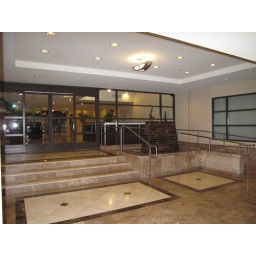
2 bed 2 bath home in Downtown Los Anagles for 375,000